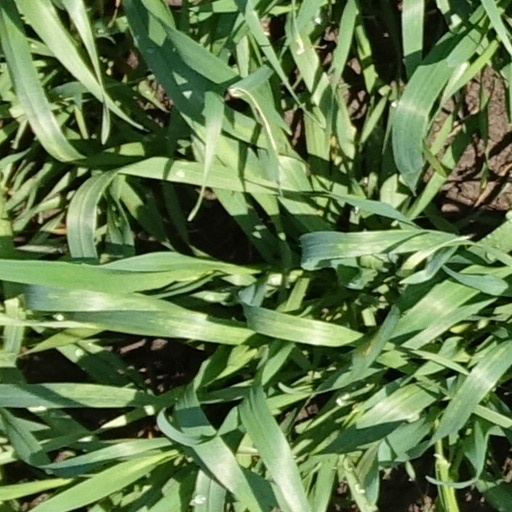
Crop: wheat